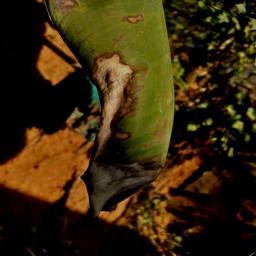
Label: MALBHOG LEAF